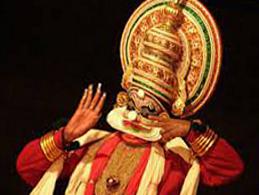
Dance form: kathakali